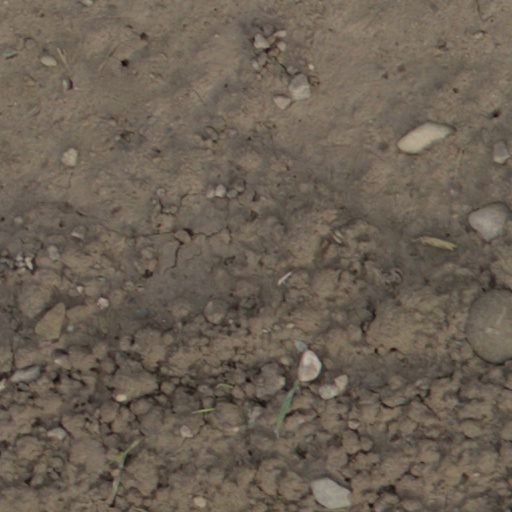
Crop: wheat